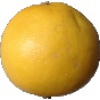
Label: Grapefruit White 1